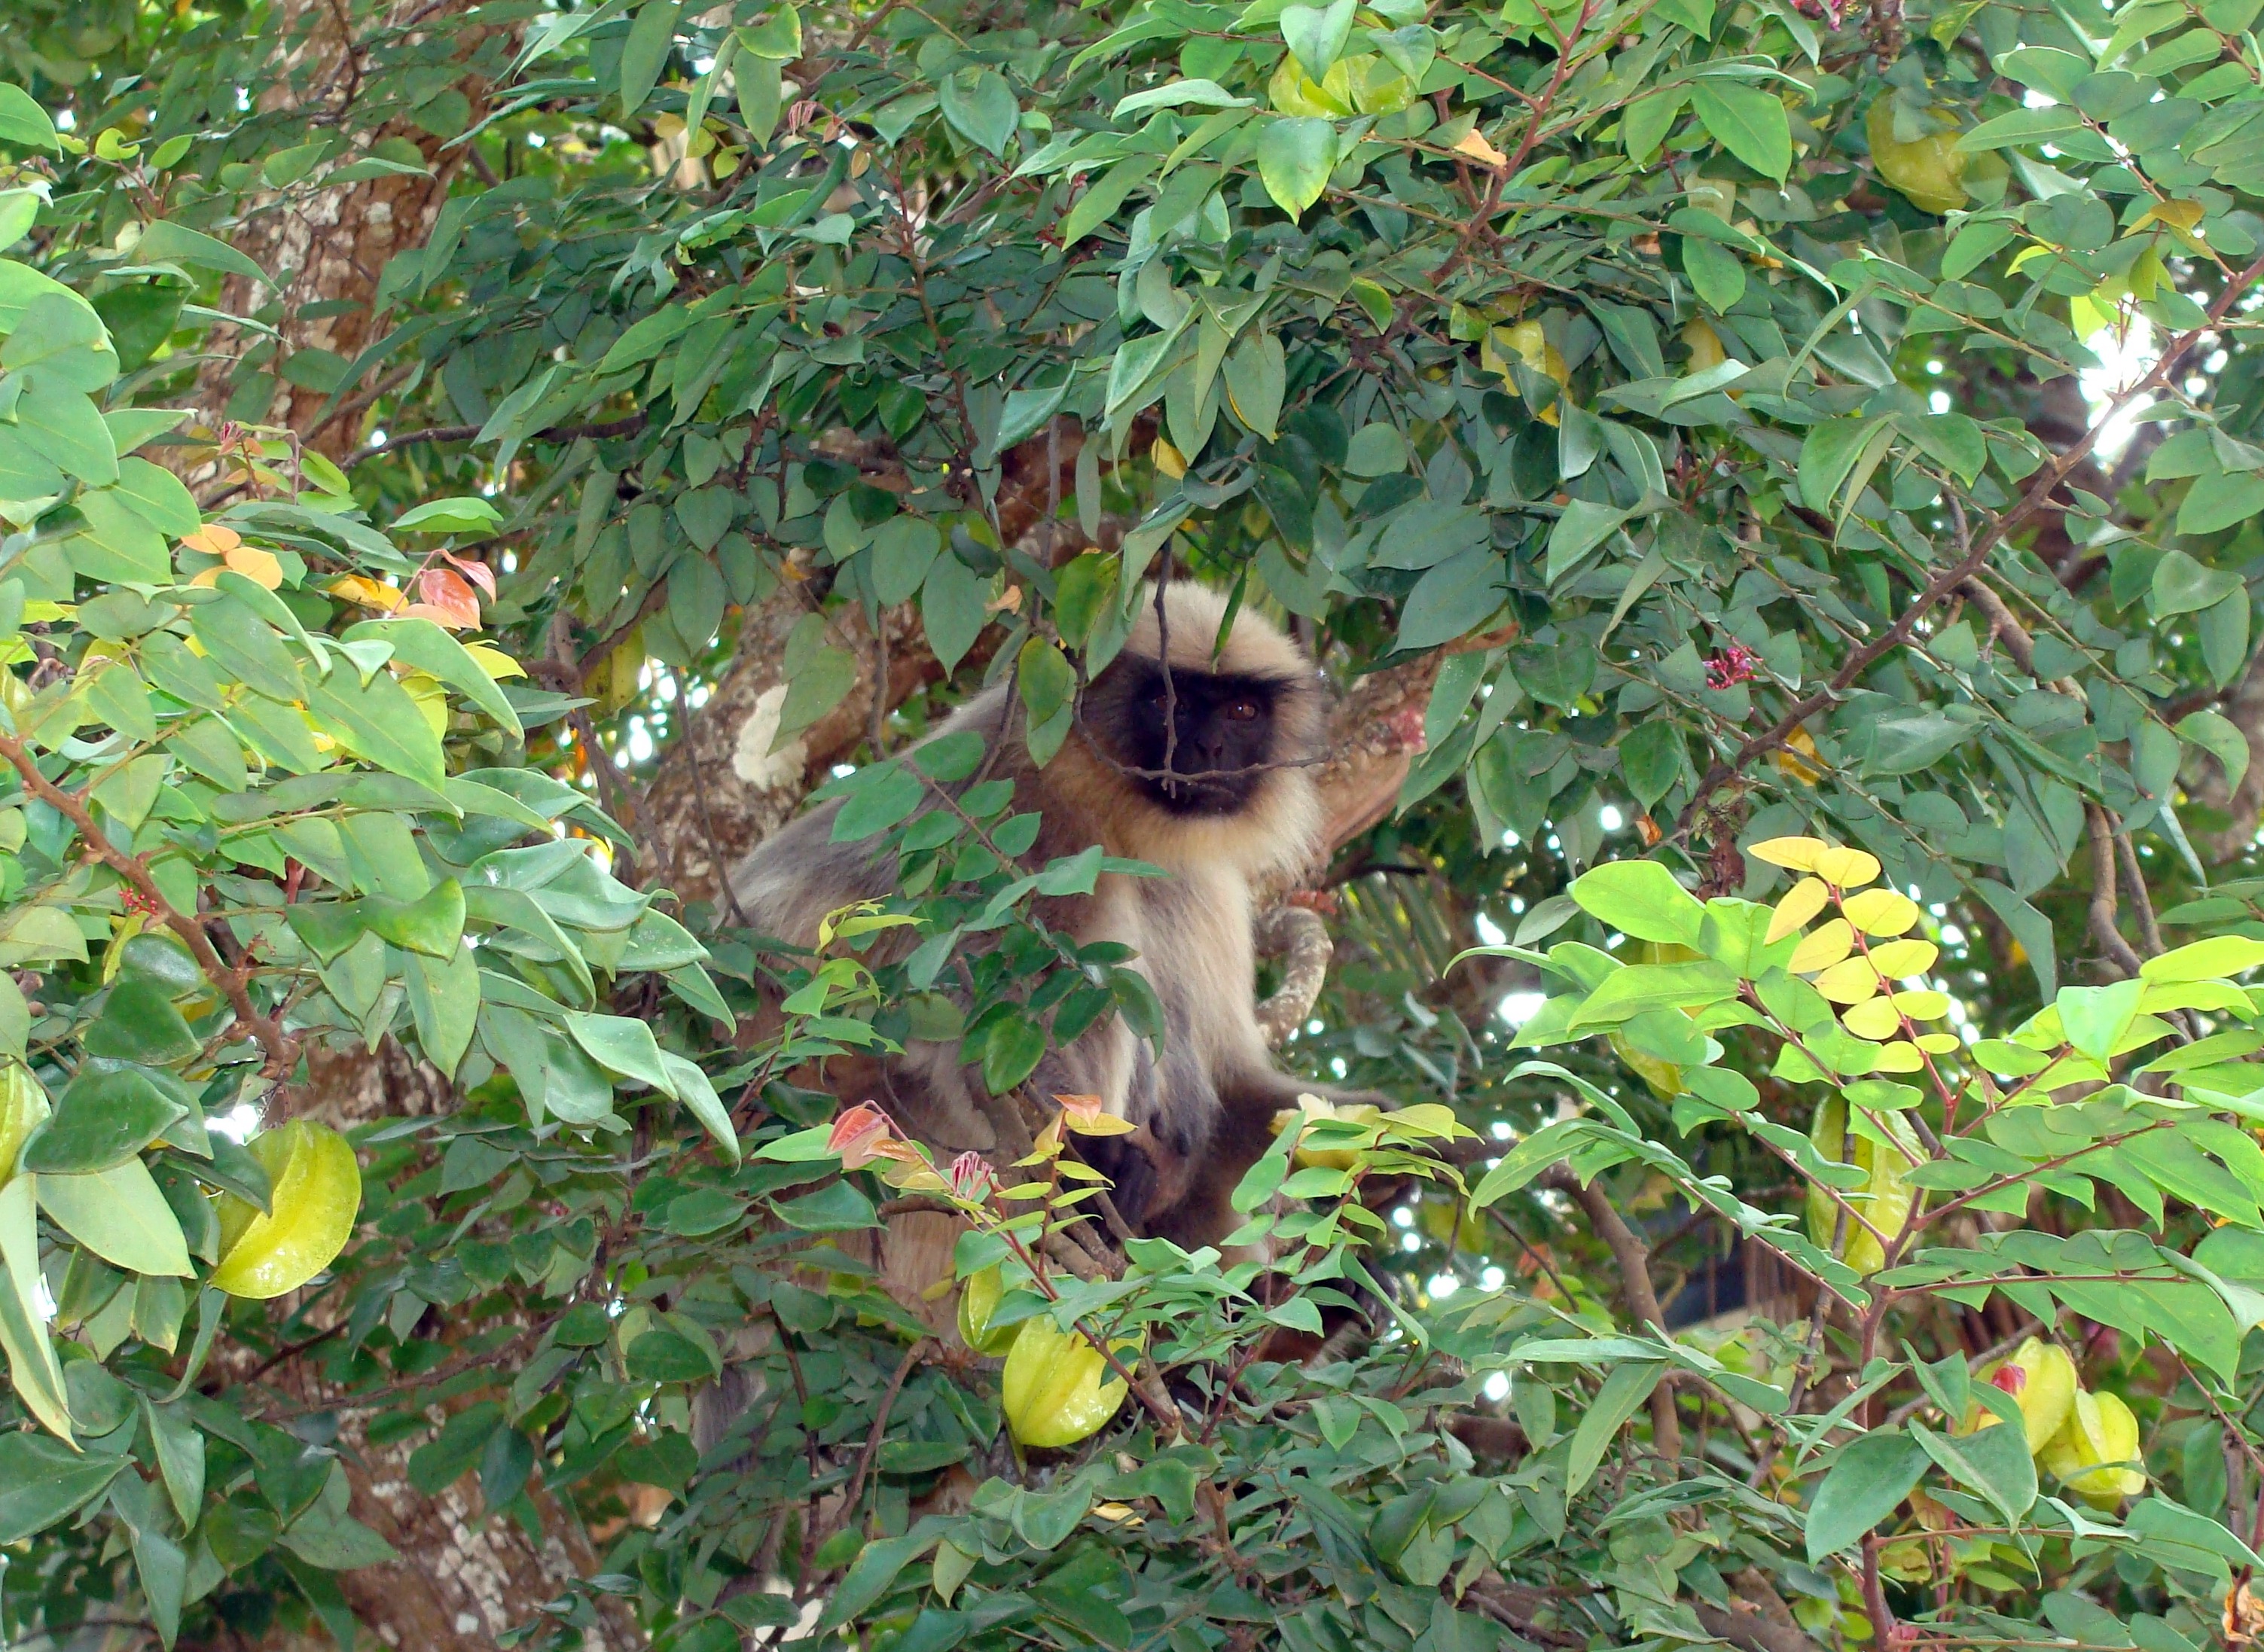
tree, branch, bird, plant, leaf, animal, wildlife, jungle, monkey, dharwad, fauna, primate, hanuman, shrub, rainforest, fruits, india, old world monkey, langur, new world monkey, old world, starfruit tree, mamma, plant community, wil